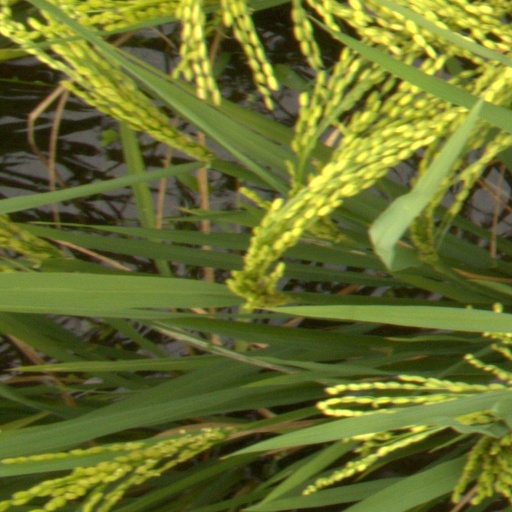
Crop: rice